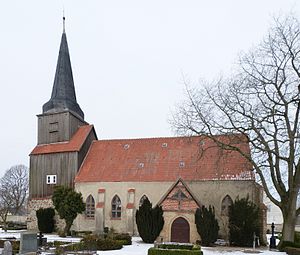
Krien
Krien kirke set fra syd
Krien er en by og kommune i det nordøstlige Tyskland, beliggende i Amt Anklam-Land i den centrale del af Landkreis Vorpommern-Greifswald. Landkreis Vorpommern-Greifswald ligger i delstaten Mecklenburg-Vorpommern. Ind til 31. december 2004 var byen administrationsby for det daværende Amt Krien.